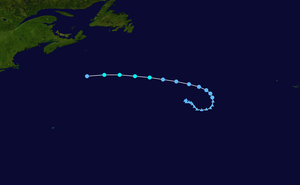
La saison cyclonique 2019 dans l'océan Atlantique nord est la saison des ouragans atlantiques qui officiellement se déroule selon l'Organisation météorologique mondiale du 1ᵉʳ juin au 30 novembre 2019. C'est la troisième année que le National Hurricane Center américain émit des avis et avertissements pour des « cyclones tropicaux potentiels », des perturbations qui n'ont pas encore atteint au moins le stade de dépressions tropicales mais qui avaient une probabilité élevée de le devenir et qui pouvaient causer des effets importants aux terres dans les 48 heures suivantes. Les avis pour ces tempêtes potentielles ont le même contenu que les avis normaux mais incluent la probabilité de développement.